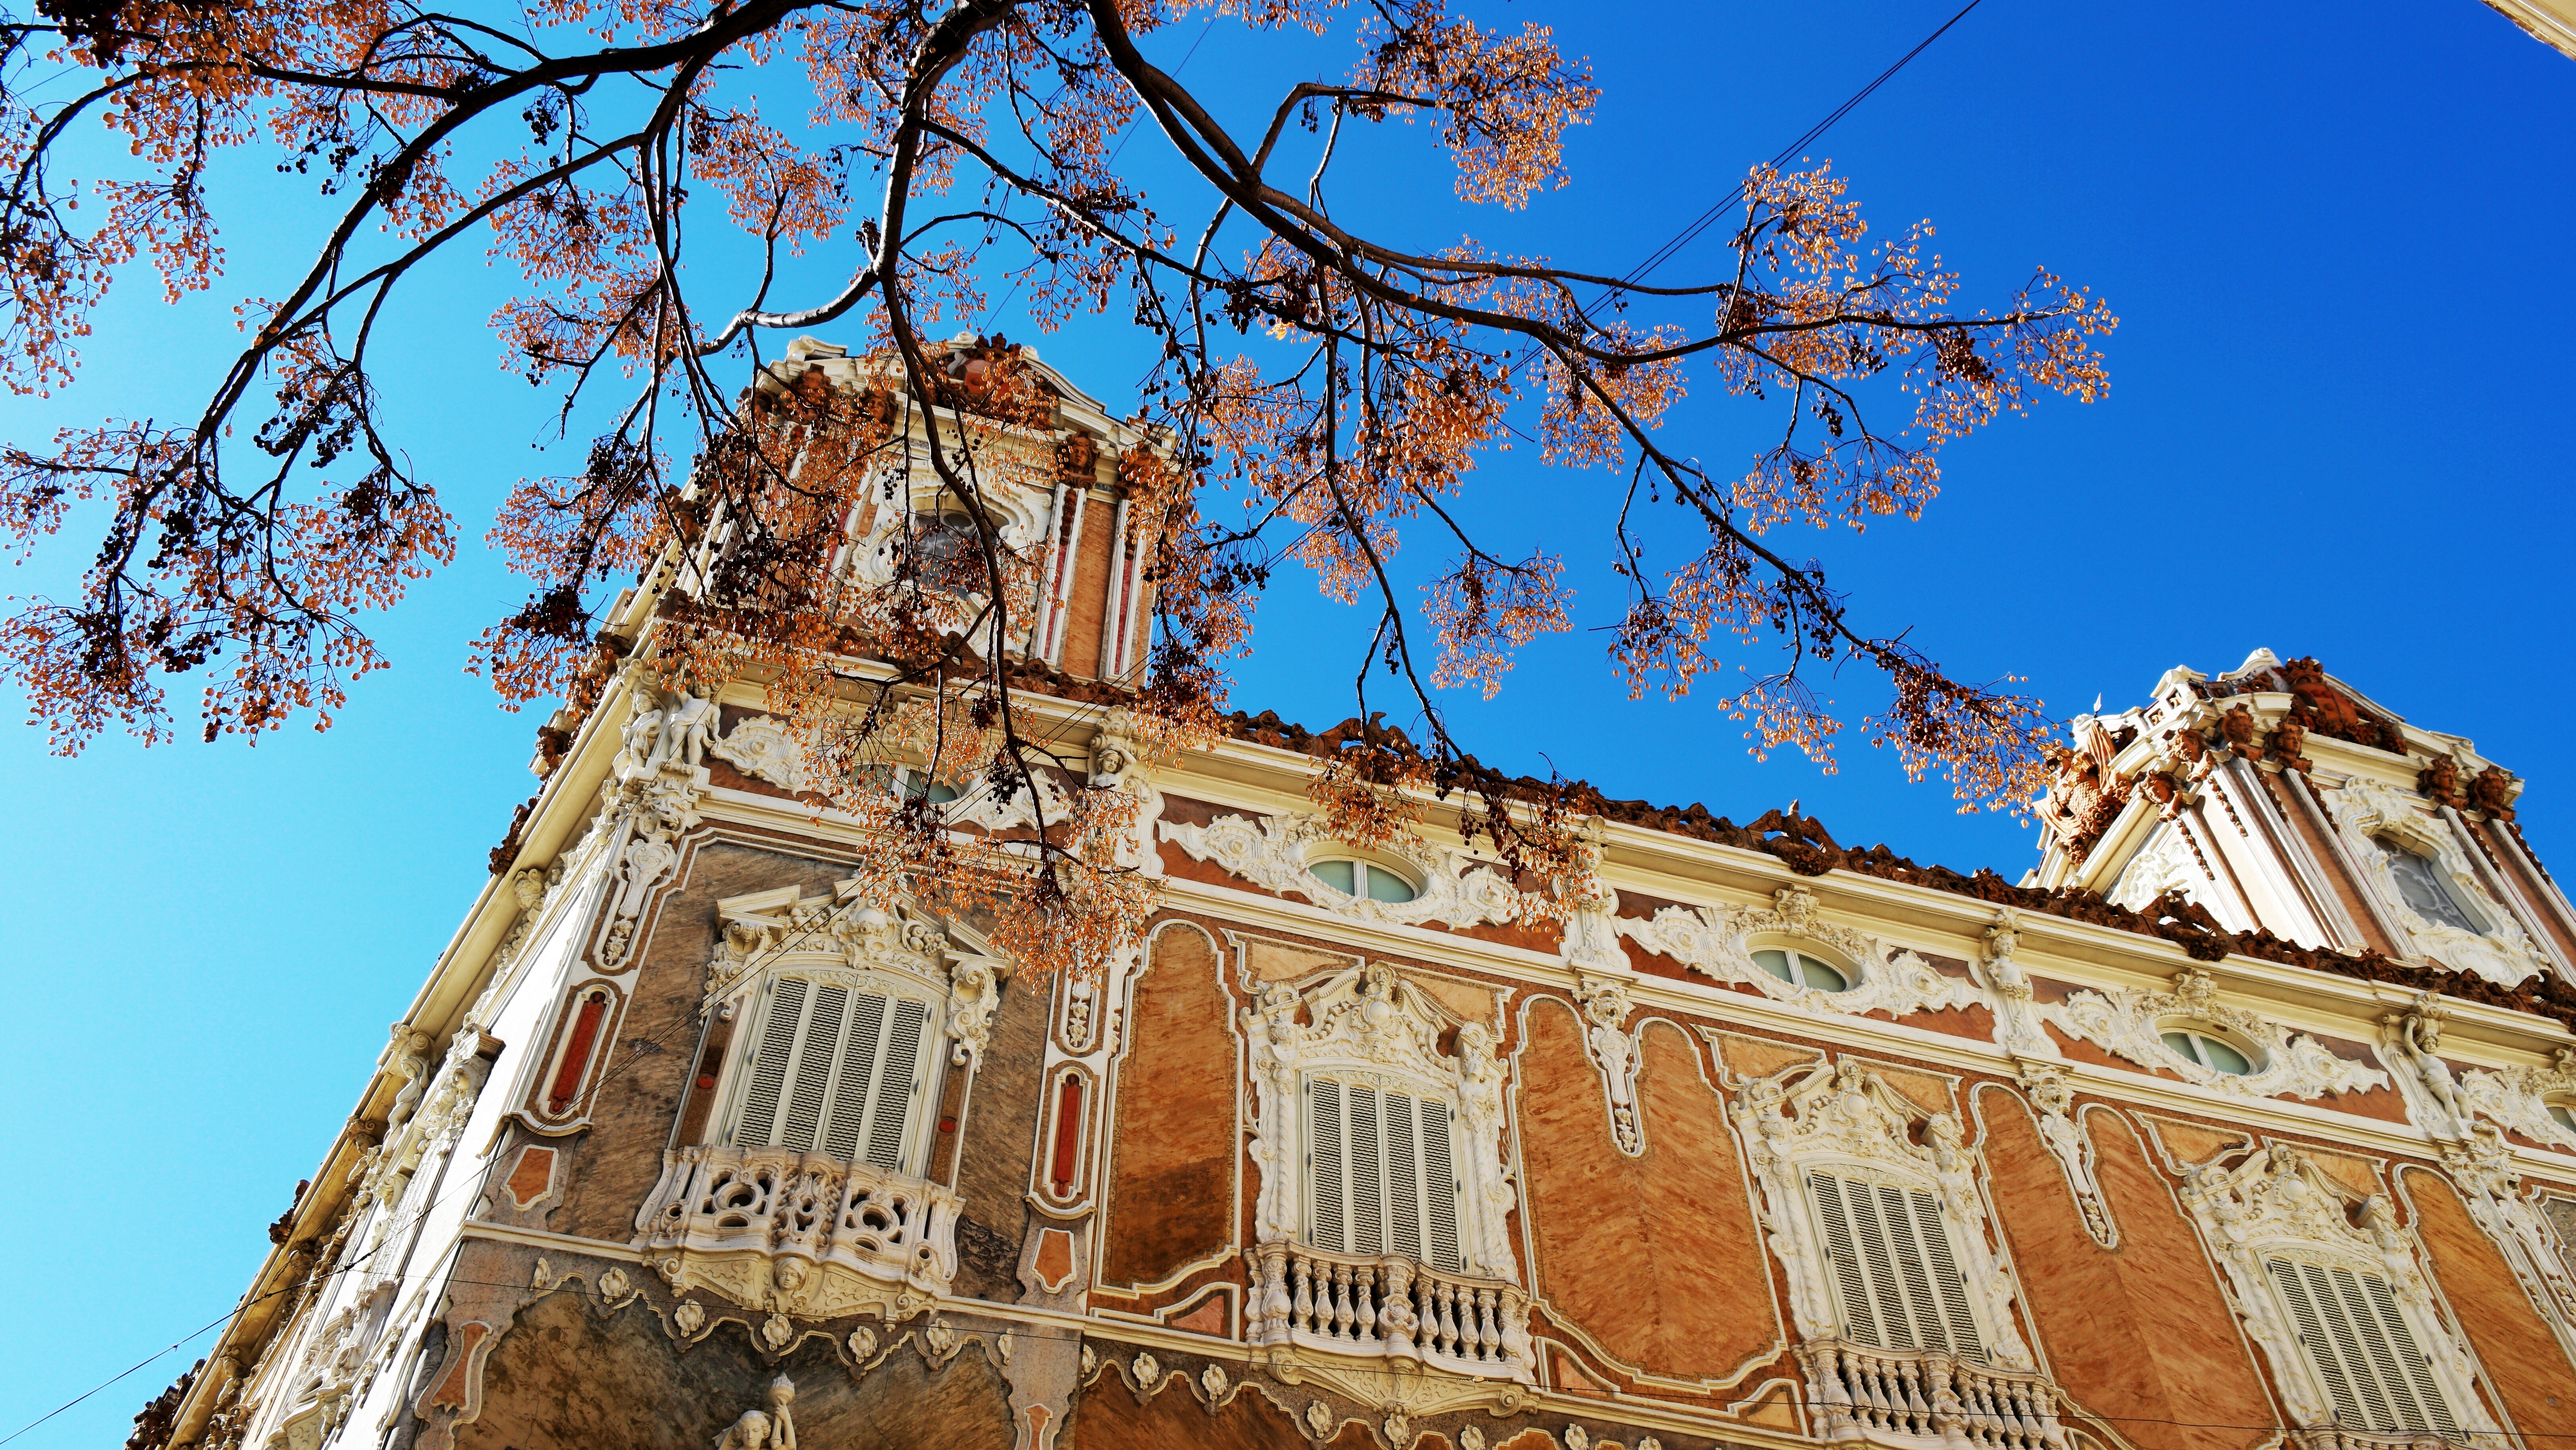
tree, architecture, building, landmark, facade, church, cathedral, place of worship, blue sky, valencium, historic site